Octávio Frias

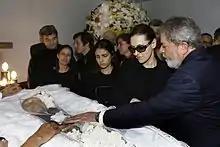
Then-President of Brazil Luiz Inácio Lula da Silva, during Octavio's funeral.

In February 2000, for the seventy-ninth anniversary of Folha, Frias was honored in a joint Congressional session. In 2002, FIAM (Faculdades Integradas Alcântara Machado) created the Octavio Frias de Oliveira Journalism chair, with monthly seminars and made Frias a professor "honoris causa". In September 2006, the São Paulo State government awarded him the Ordem do Ipiranga, the highest State commendation.